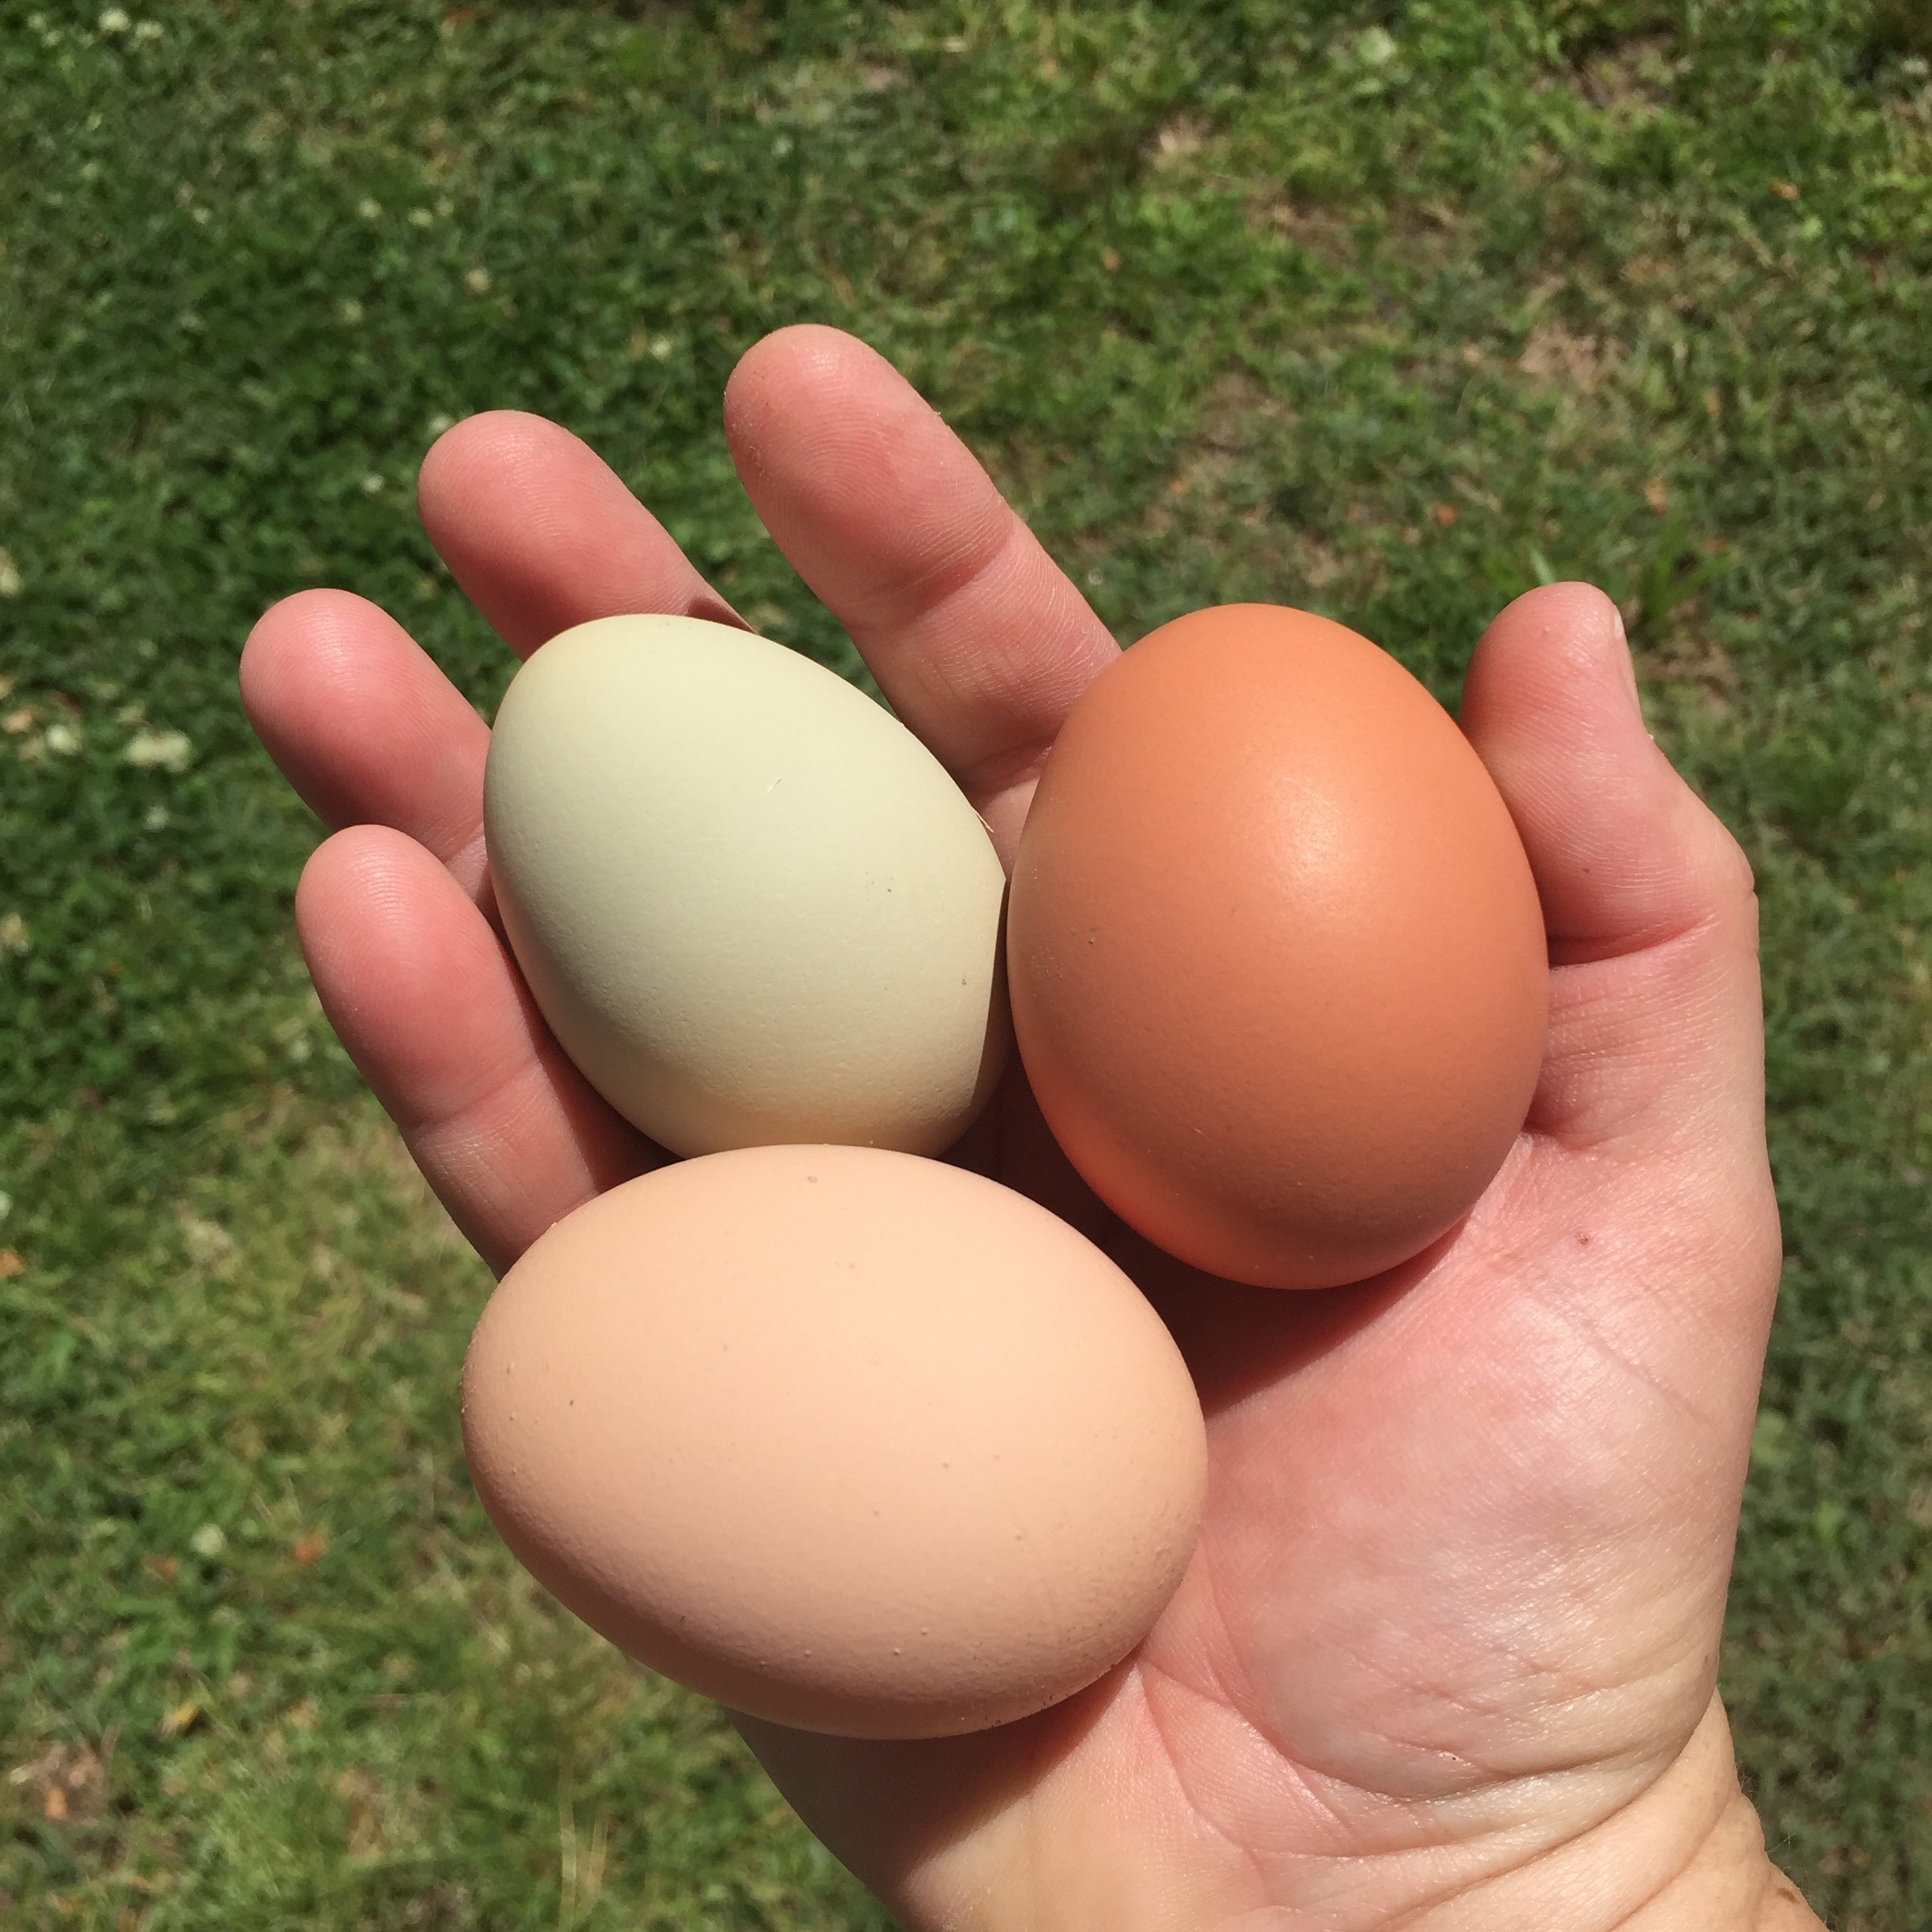
food, egg, eggs, chickens, easter egg, backyard chickens, animal source foods